Onamo, 'namo!

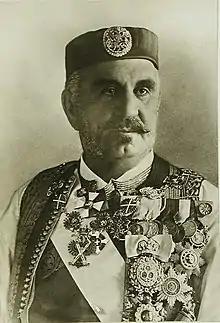
"Onamo 'namo!" was written by Prince Nicholas I of Montenegro. In 1910, he was elevated to the status of king.

Nicholas I, of the house of Petrović-Njegoš, acceded to the throne of the Principality of Montenegro in 1860, following the assassination of his uncle Prince Danilo, Montenegro's first secular ruler. Over the preceding centuries, Montenegro had been one of the few polities in Southeastern Europe that managed to remain essentially independent of the Ottoman Empire. A theocracy for much of its existence, it was ruled by a series of prince-bishops until Danilo's ascent in 1851. Upon coming to power, Nicholas waged numerous wars against the Ottomans, greatly expanding his country's territory. Like his predecessors, he considered himself a Serb and was generally supportive of the Serbian national cause. In addition to being a statesman, he was also an accomplished poet, playwright and orator.